International response to the MeToo movement

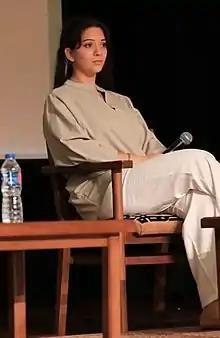
Nadeen Ashraf's use of social media instigated the #MeToo movement within Egypt.

The #MeToo movement in Egypt was instigated by the social media campaign of student Nadeen Ashraf, who was compelled to create the account "Assault Police" to enable women in Egypt to have a public platform to call out their abusers anonymously.